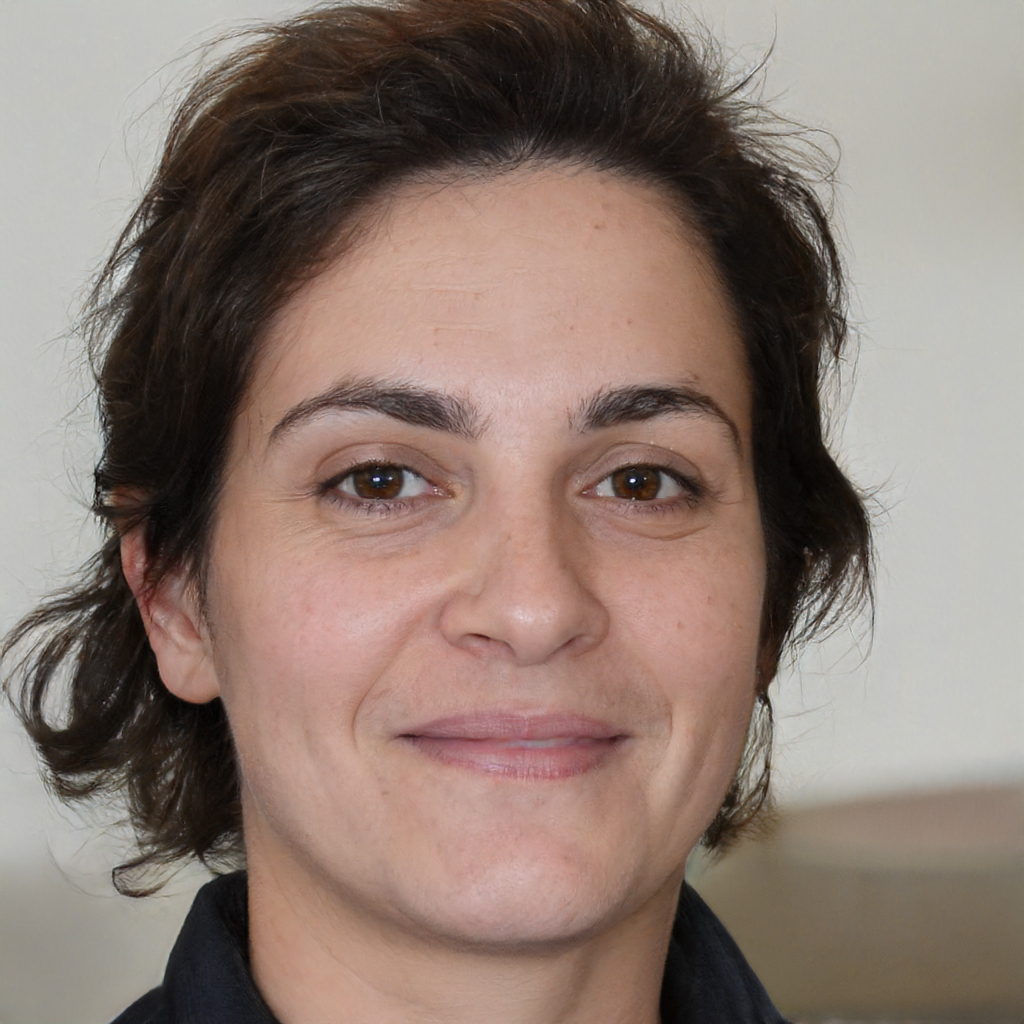
Label: Colored